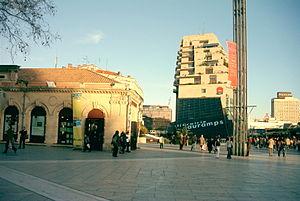
Tour Le Triangle, Montpellier (Hérault, France).
La place de la Comédie à Montpellier est la place centrale de la ville, au sud-est de l'Écusson, en plein cœur de ce que fut la cité médiévale. Elle s'étend sur un ancien espace de fortifications qui aboutit à la citadelle de Montpellier et à l'esplanade Charles-de-Gaulle à l'Est. De forme grossièrement rectangulaire et allongée, elle mesure environ 230 m de long sur 50 m de large. Elle forme avec l'esplanade, un des plus grands ensemble piétons de France.
La Tour le Triangle est le second plus haut immeuble de la ville de Montpellier. Elle domine le centre-ville à plus de 72 mètres de hauteur, avec sa vue imprenable sur la place de la Comédie. Il s'agit également du second plus haut immeuble du Languedoc-Roussillon, juste après la tour d'Assas, elle même à Montpellier. Cette tour est certainement le symbole de la ville de Montpellier et la signature de son panorama urbain.